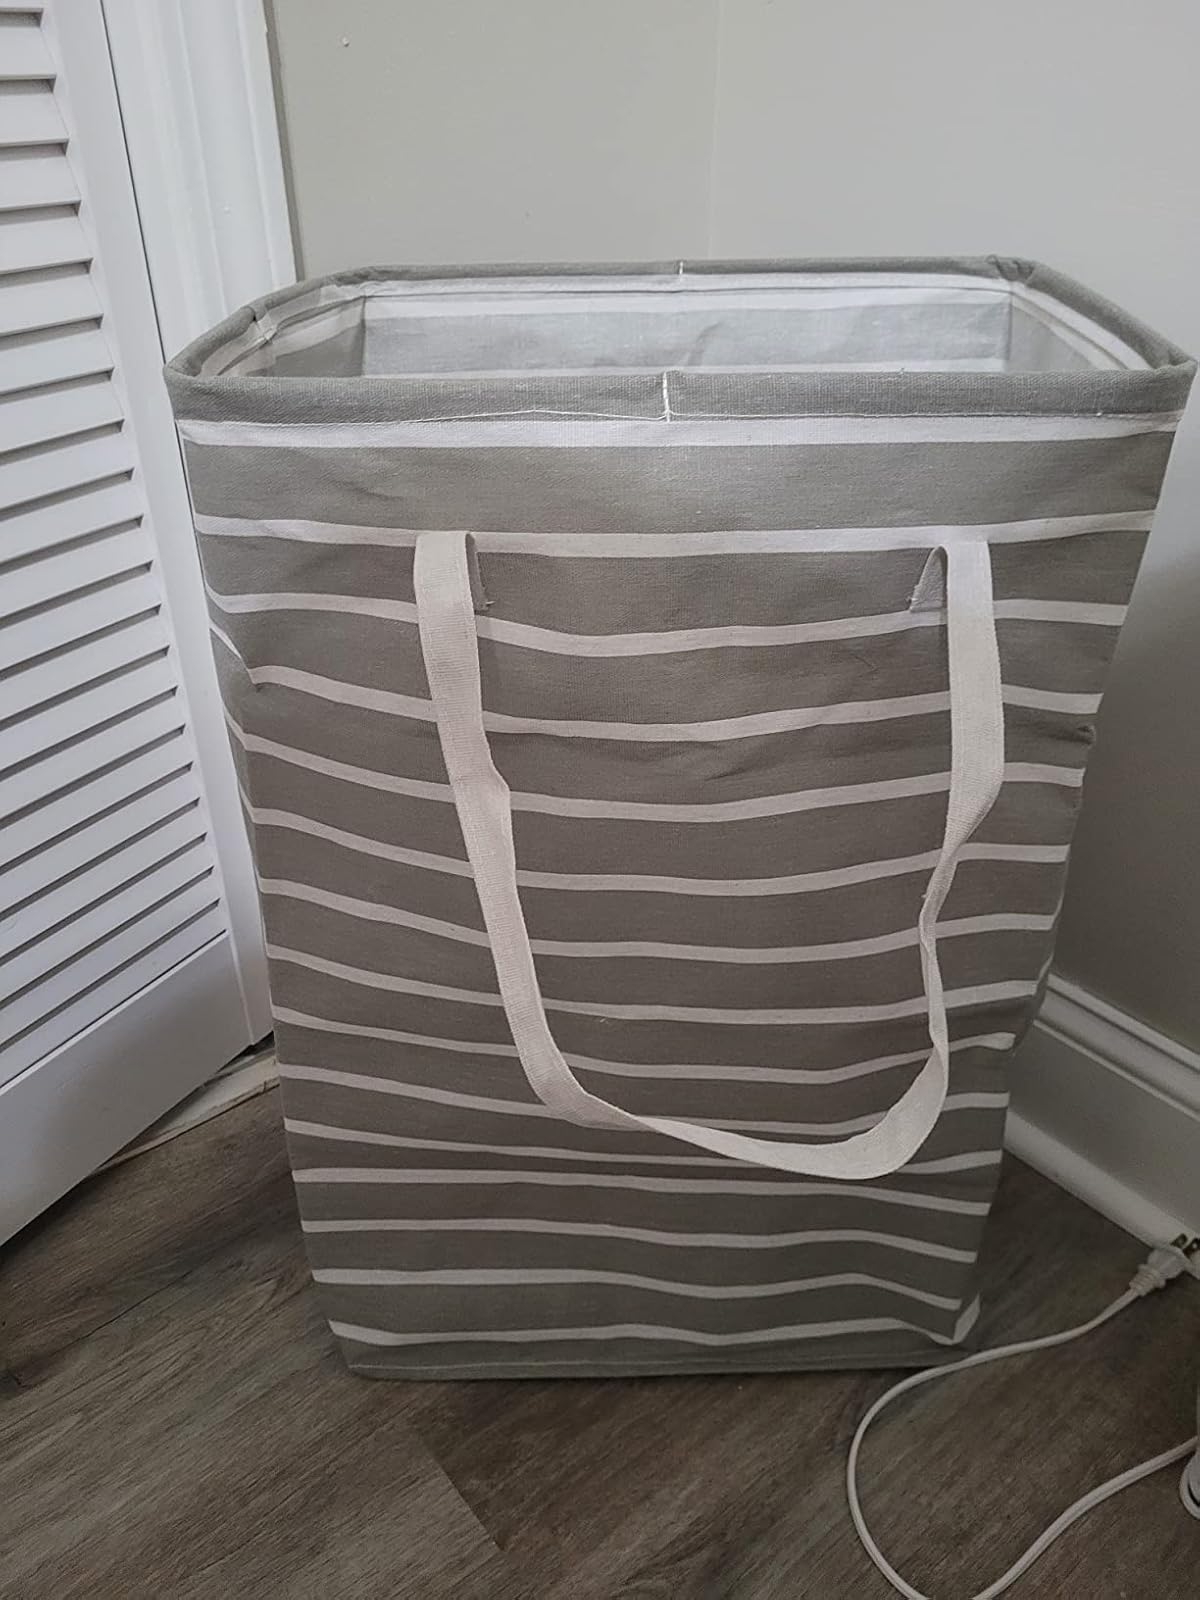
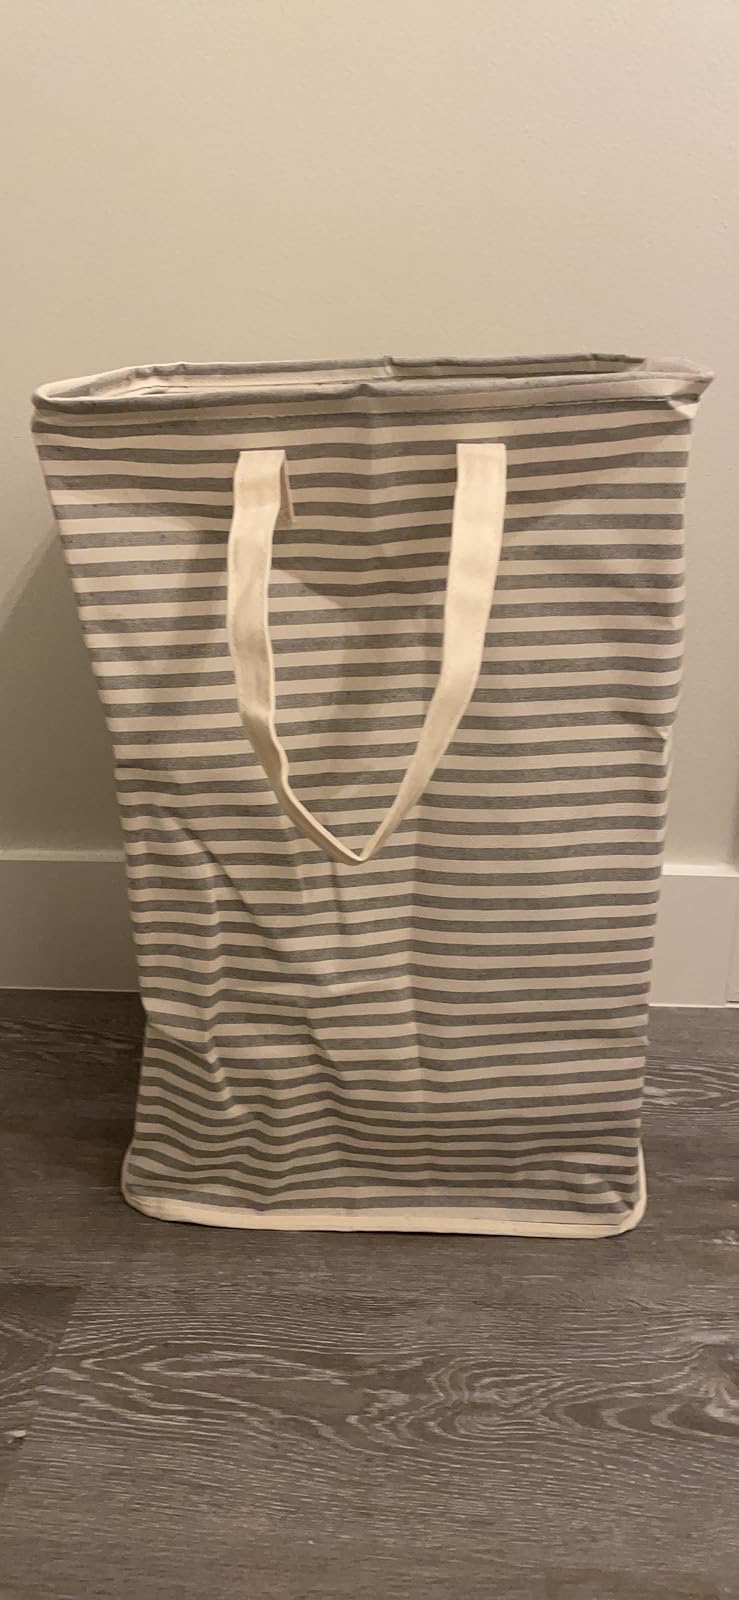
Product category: items_hamper
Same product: no